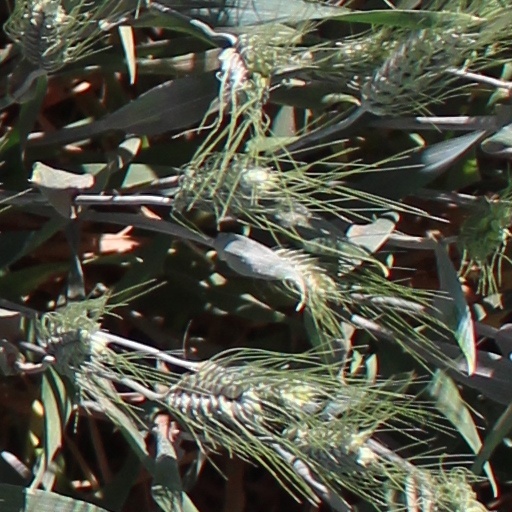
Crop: wheat